Christopher Chessun

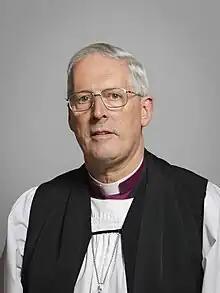
Official portrait, 2019

Christopher Thomas James Chessun (born 5 August 1956) is a British Anglican bishop. He became Bishop of Southwark in the Church of England in 2011.